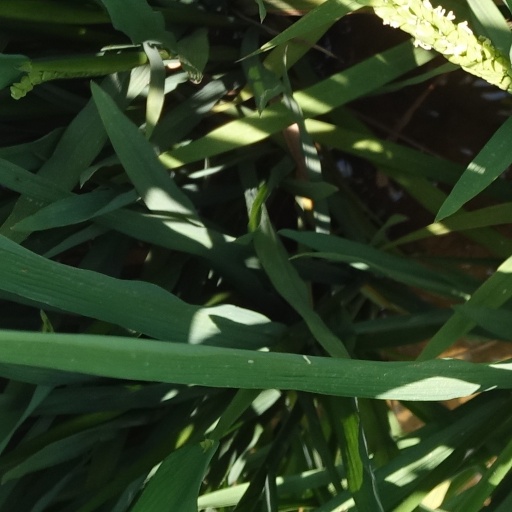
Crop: rice